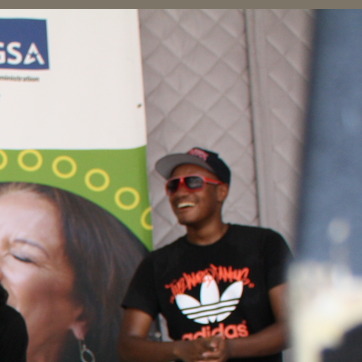
Material: plastic